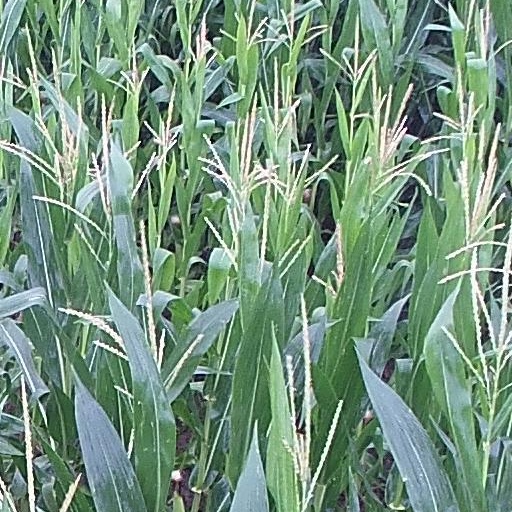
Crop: maize; corn